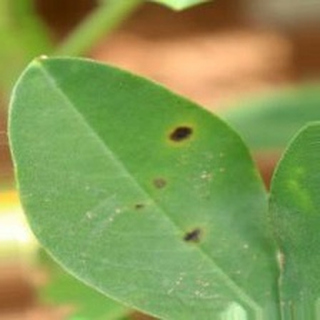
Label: groundnut_early_leaf_spot